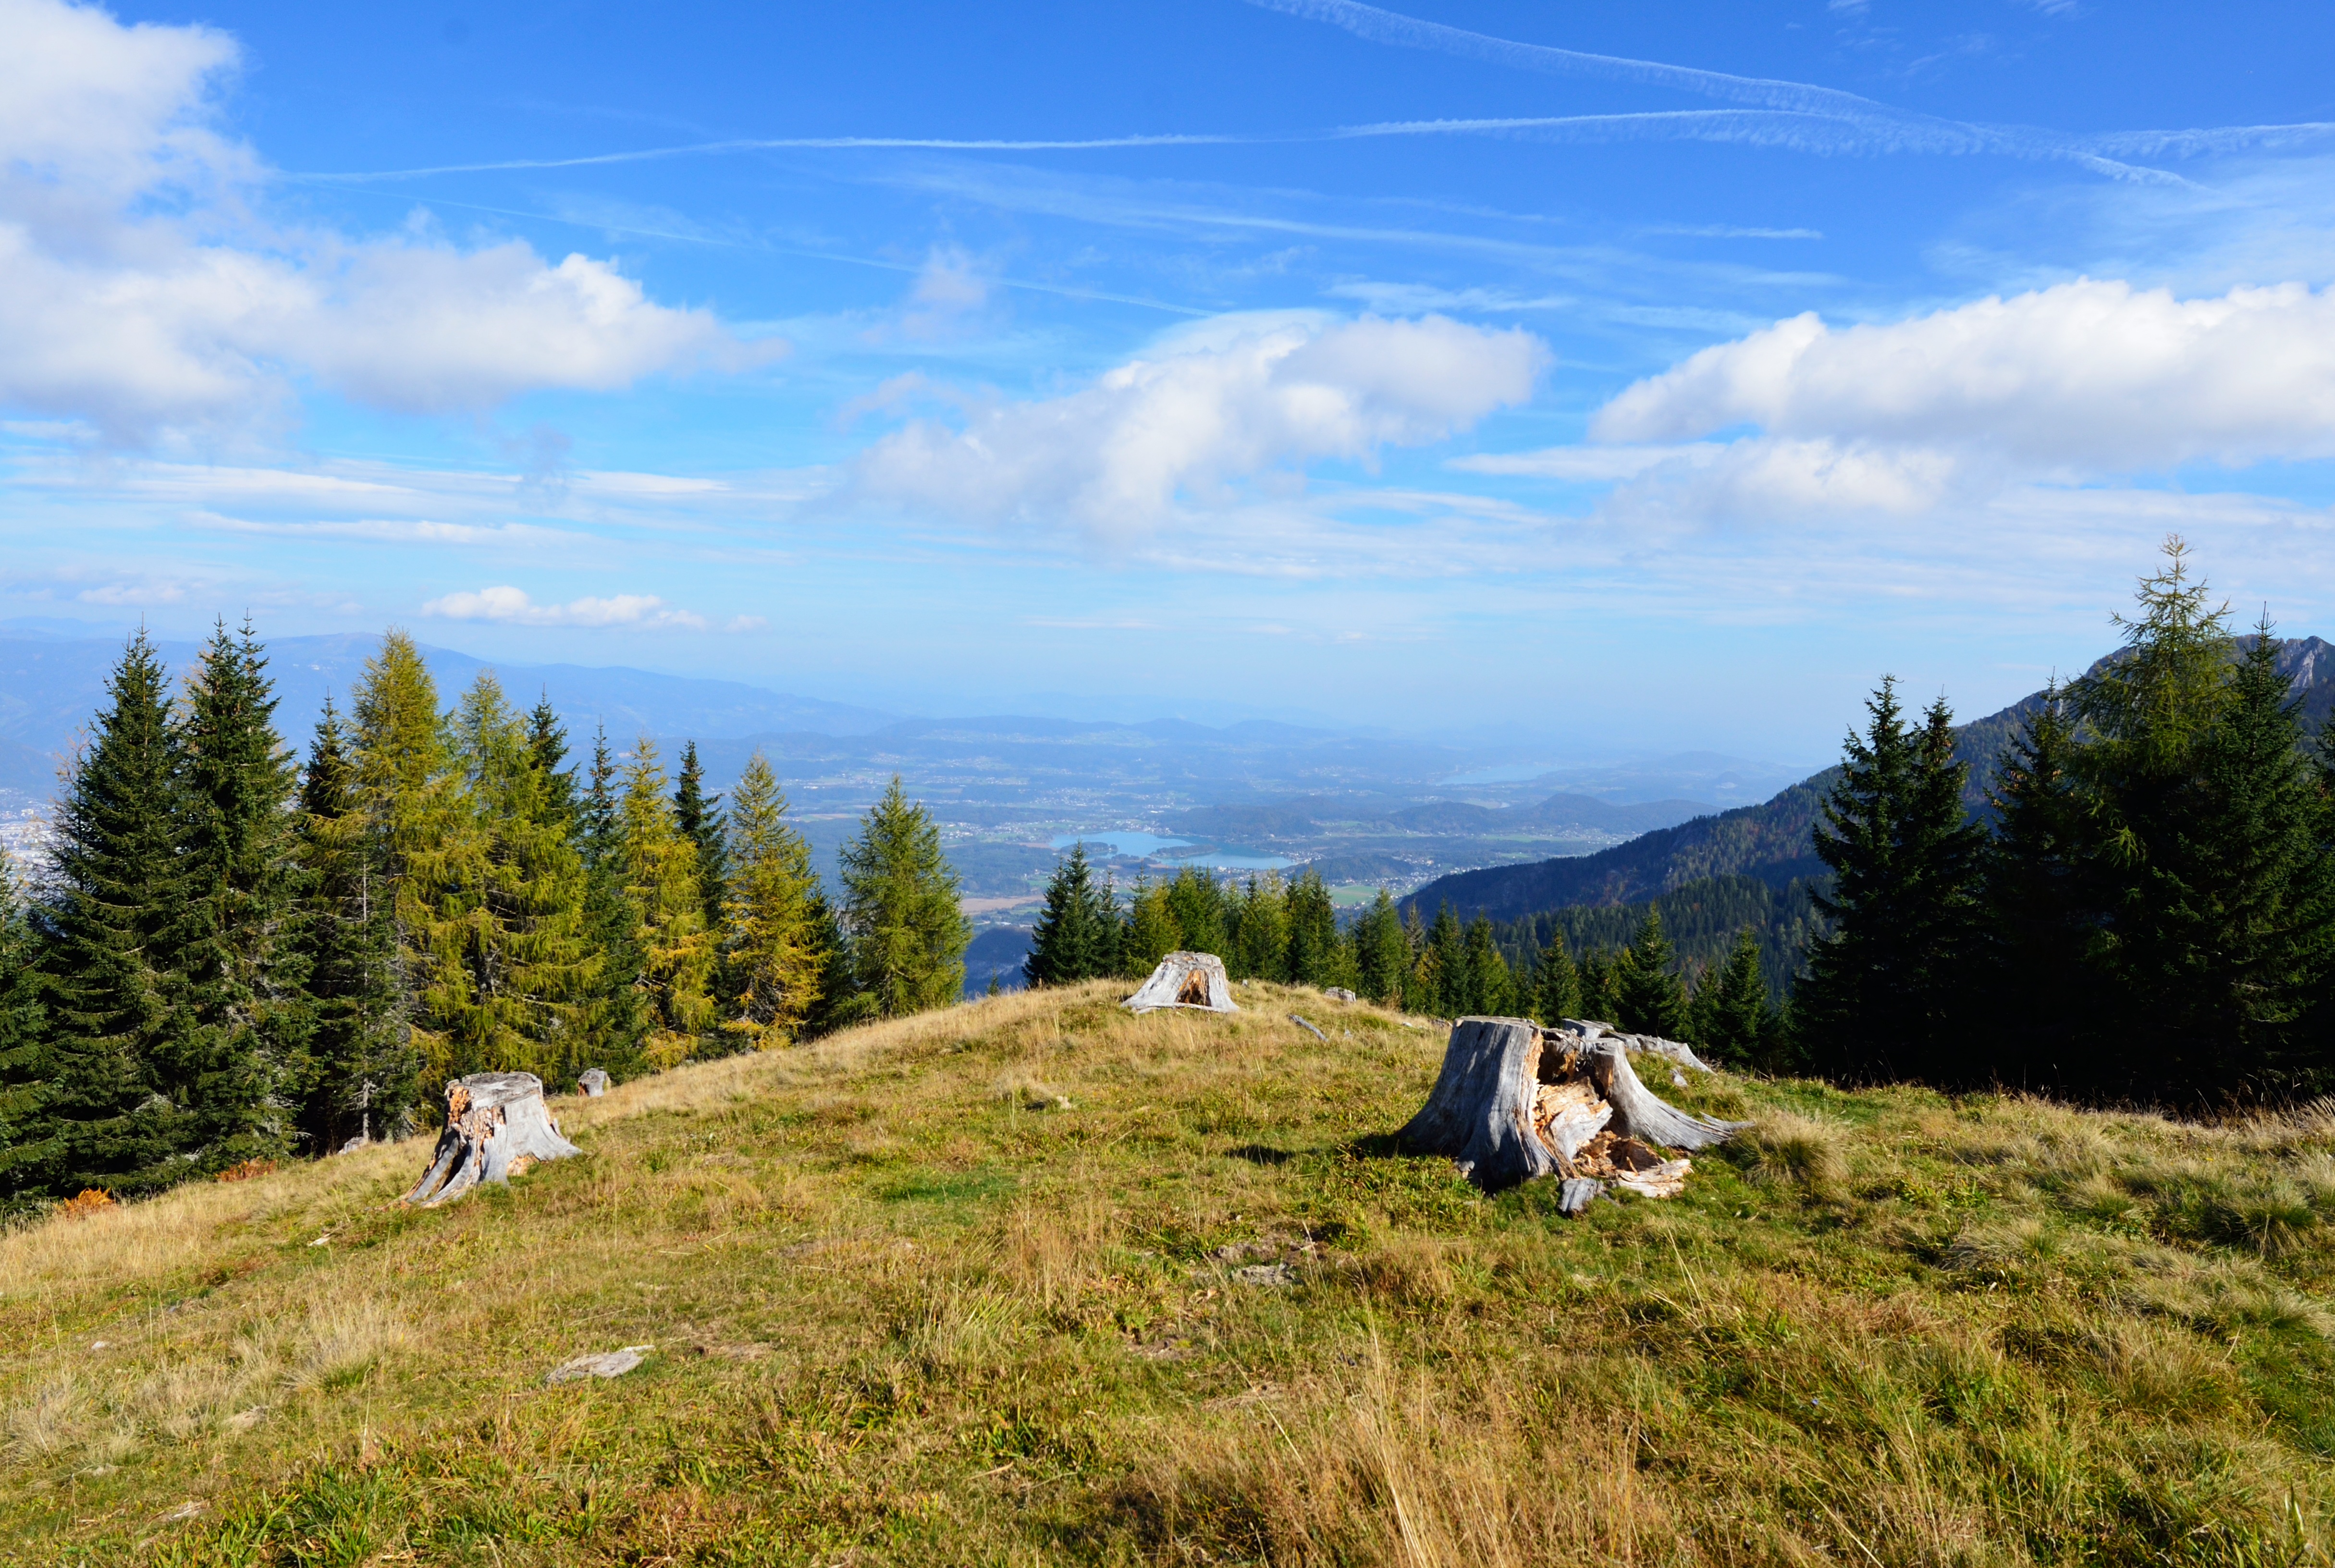
tree, wilderness, walking, mountain, cloud, hiking, trail, meadow, prairie, hill, adventure, mountain range, pasture, highland, ridge, alps, grassland, plateau, fell, loch, ecosystem, mountain pass, mountainous landforms